Karen LaMonte

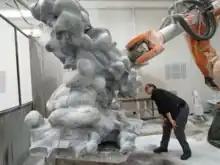

The "Nocturnes" have been written about extensively, including a monograph published in 2019 with an essay by Dr. Steven Nash, who wrote:Despite these associations with the past, LaMonte’s sculptures are very much of our own time. They take their place in the resurgence of figurative art following Minimalism’s banishment of the human figure in favor of elemental abstract forms, and help underline the importance that sculpture has played in that development. Many contemporary sculptors have adopted the human body as an important vehicle for study of different aspects of the human condition, including Kiki Smith, Jaume Plensa, Thomas Schütte, Huma Bhabha, Juan Muñoz, and Georg Baselitz. LaMonte’s contributions in this arena involve both her inventive treatment of materials and form and her investigations of female identity and self-expression, which, as we have seen, strike us in both sensuous and abstract ways. Each sculpture is an individual construction of visual, haptic, and intellectual experience, totally integrated. As the acclaimed British painter Cecily Brown has opined, “Painting is very good at saying more than one thing at once.” LaMonte’s "Nocturnes" affirm that sculpture is as well.Sculptures of the "Nocturnes" series are in the permanent collections of The Corning Museum, Knoxville Museum of Art, Iowa State University Museums, and Imagine Museum.